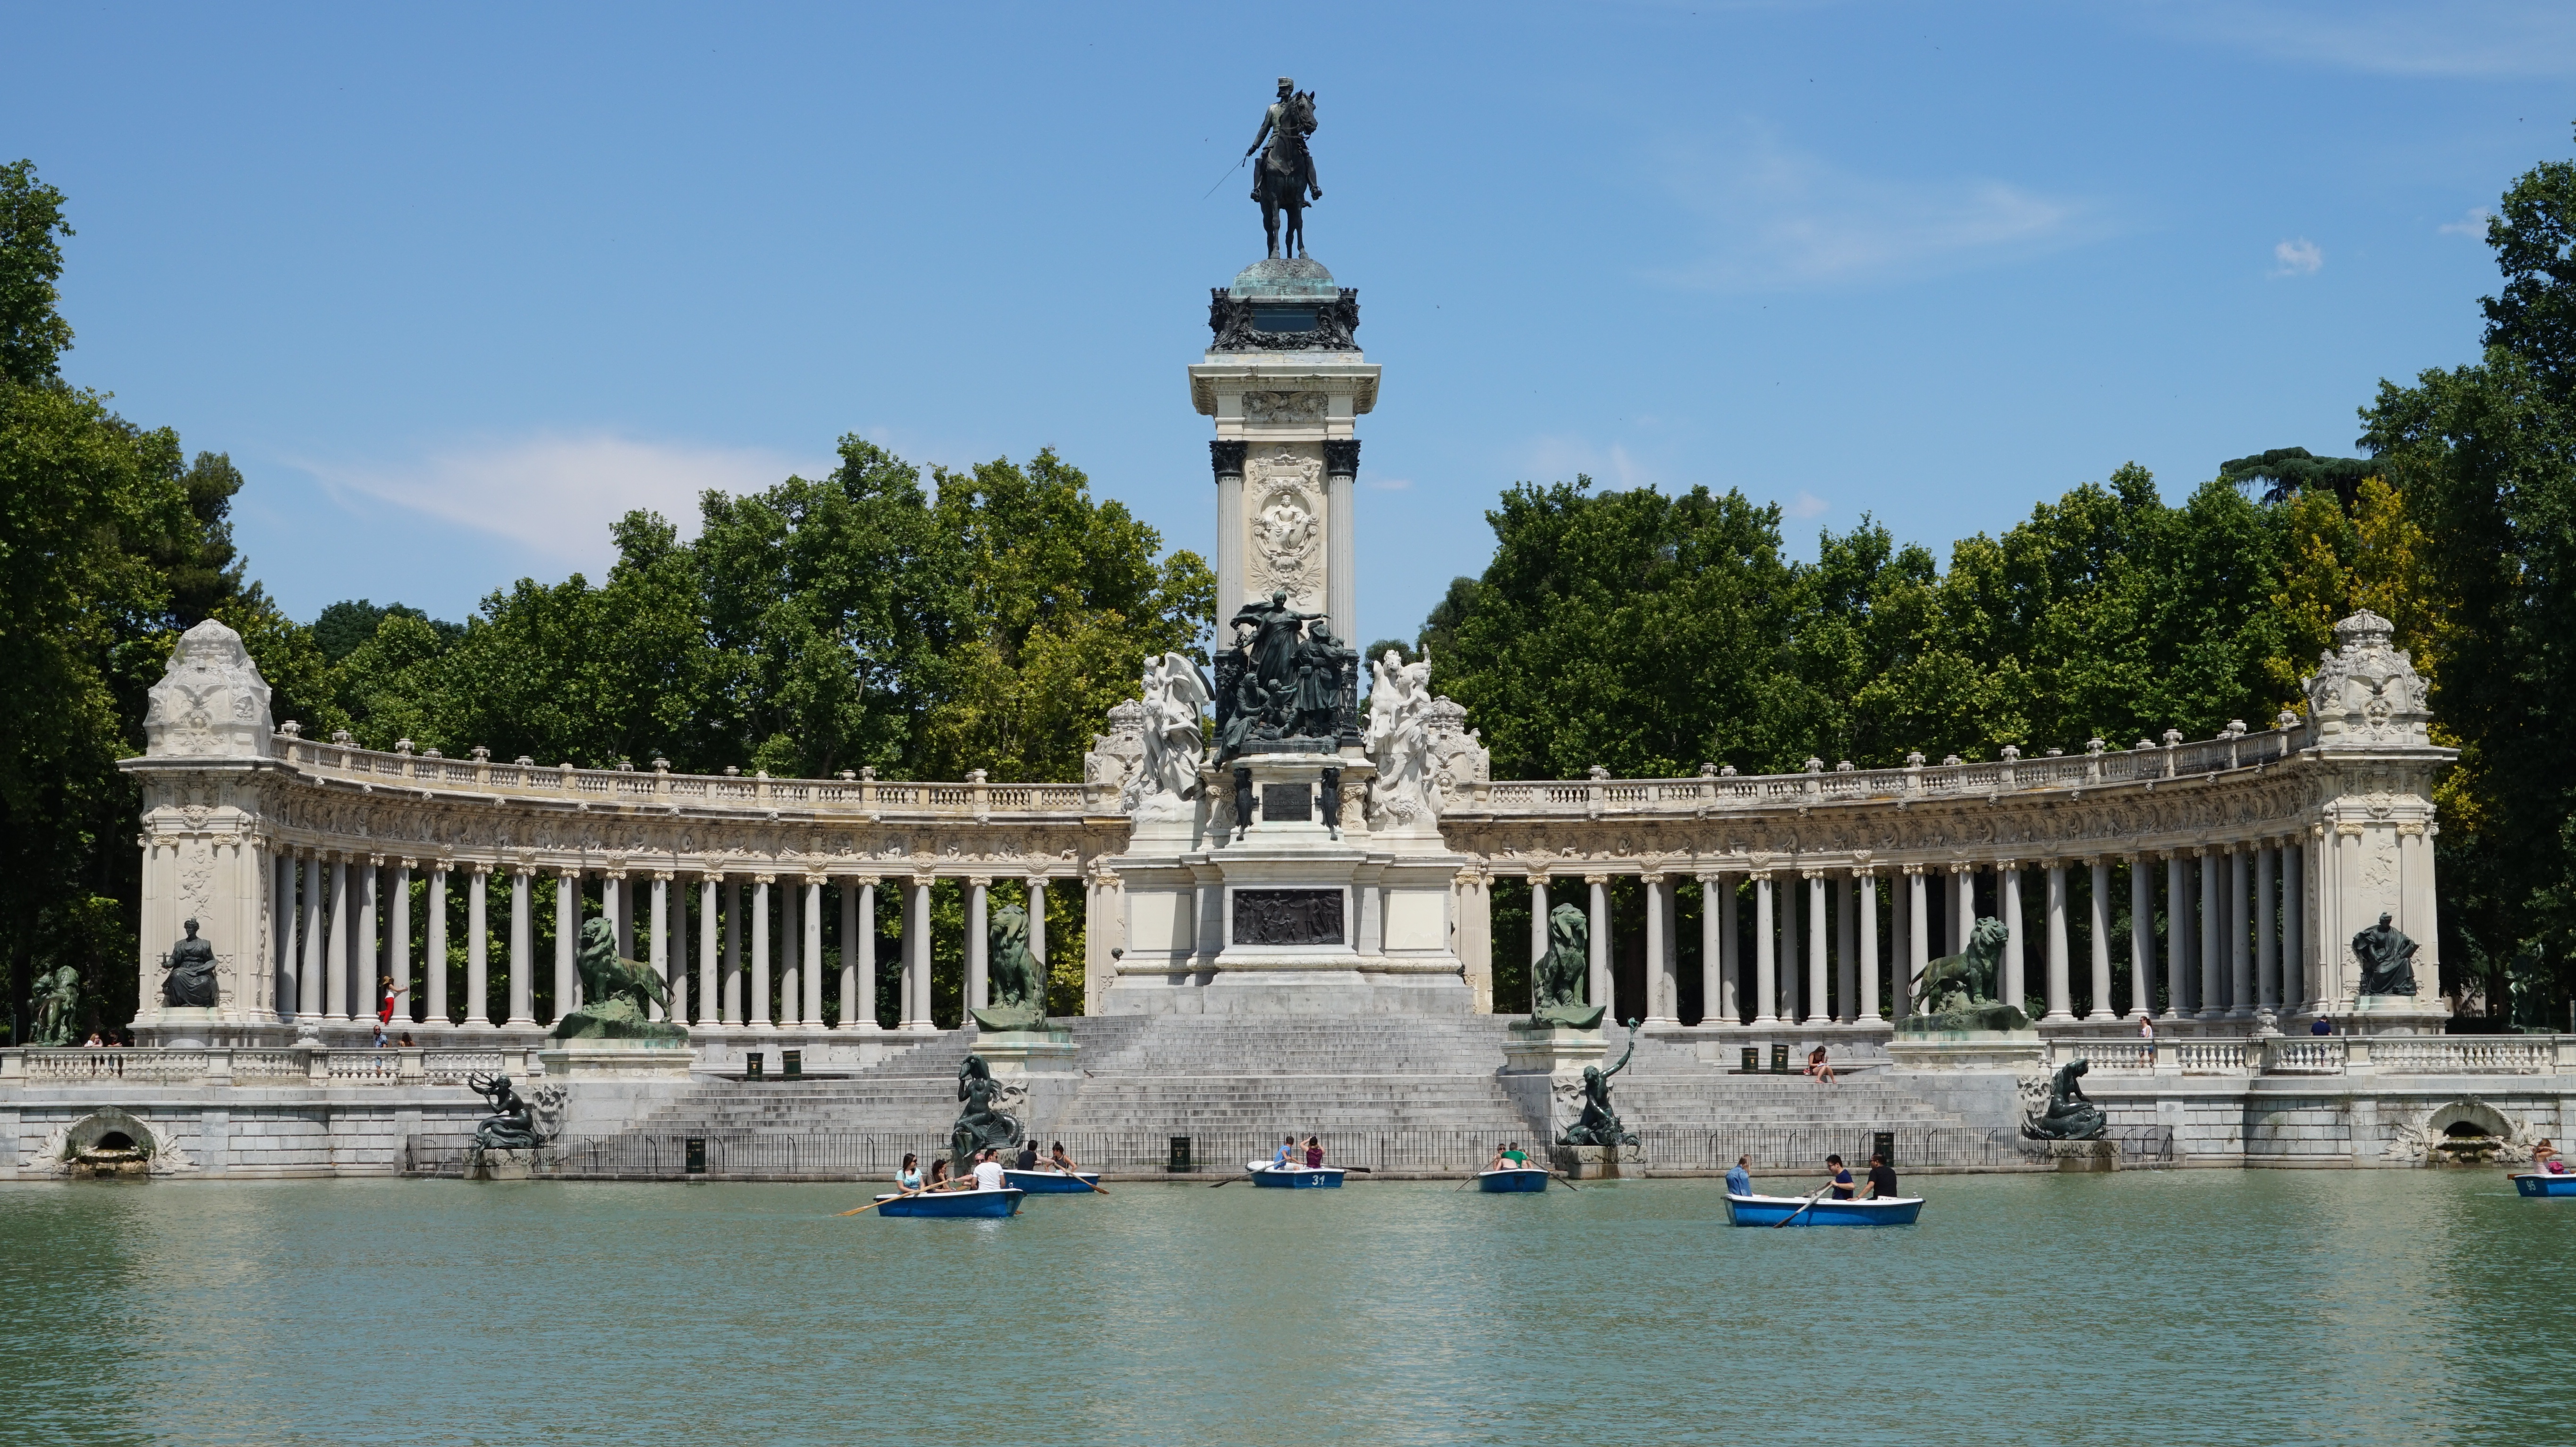
chateau, palace, monument, plaza, park, landmark, tourism, place of worship, temple, madrid, fountain, town square, water feature, reflecting pool, retiro park